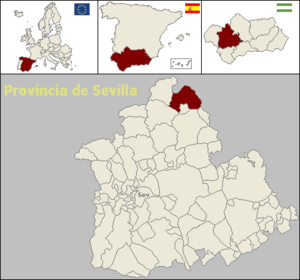
Alanís est une commune d’Espagne, dans la province de Séville, communauté autonome d’Andalousie.